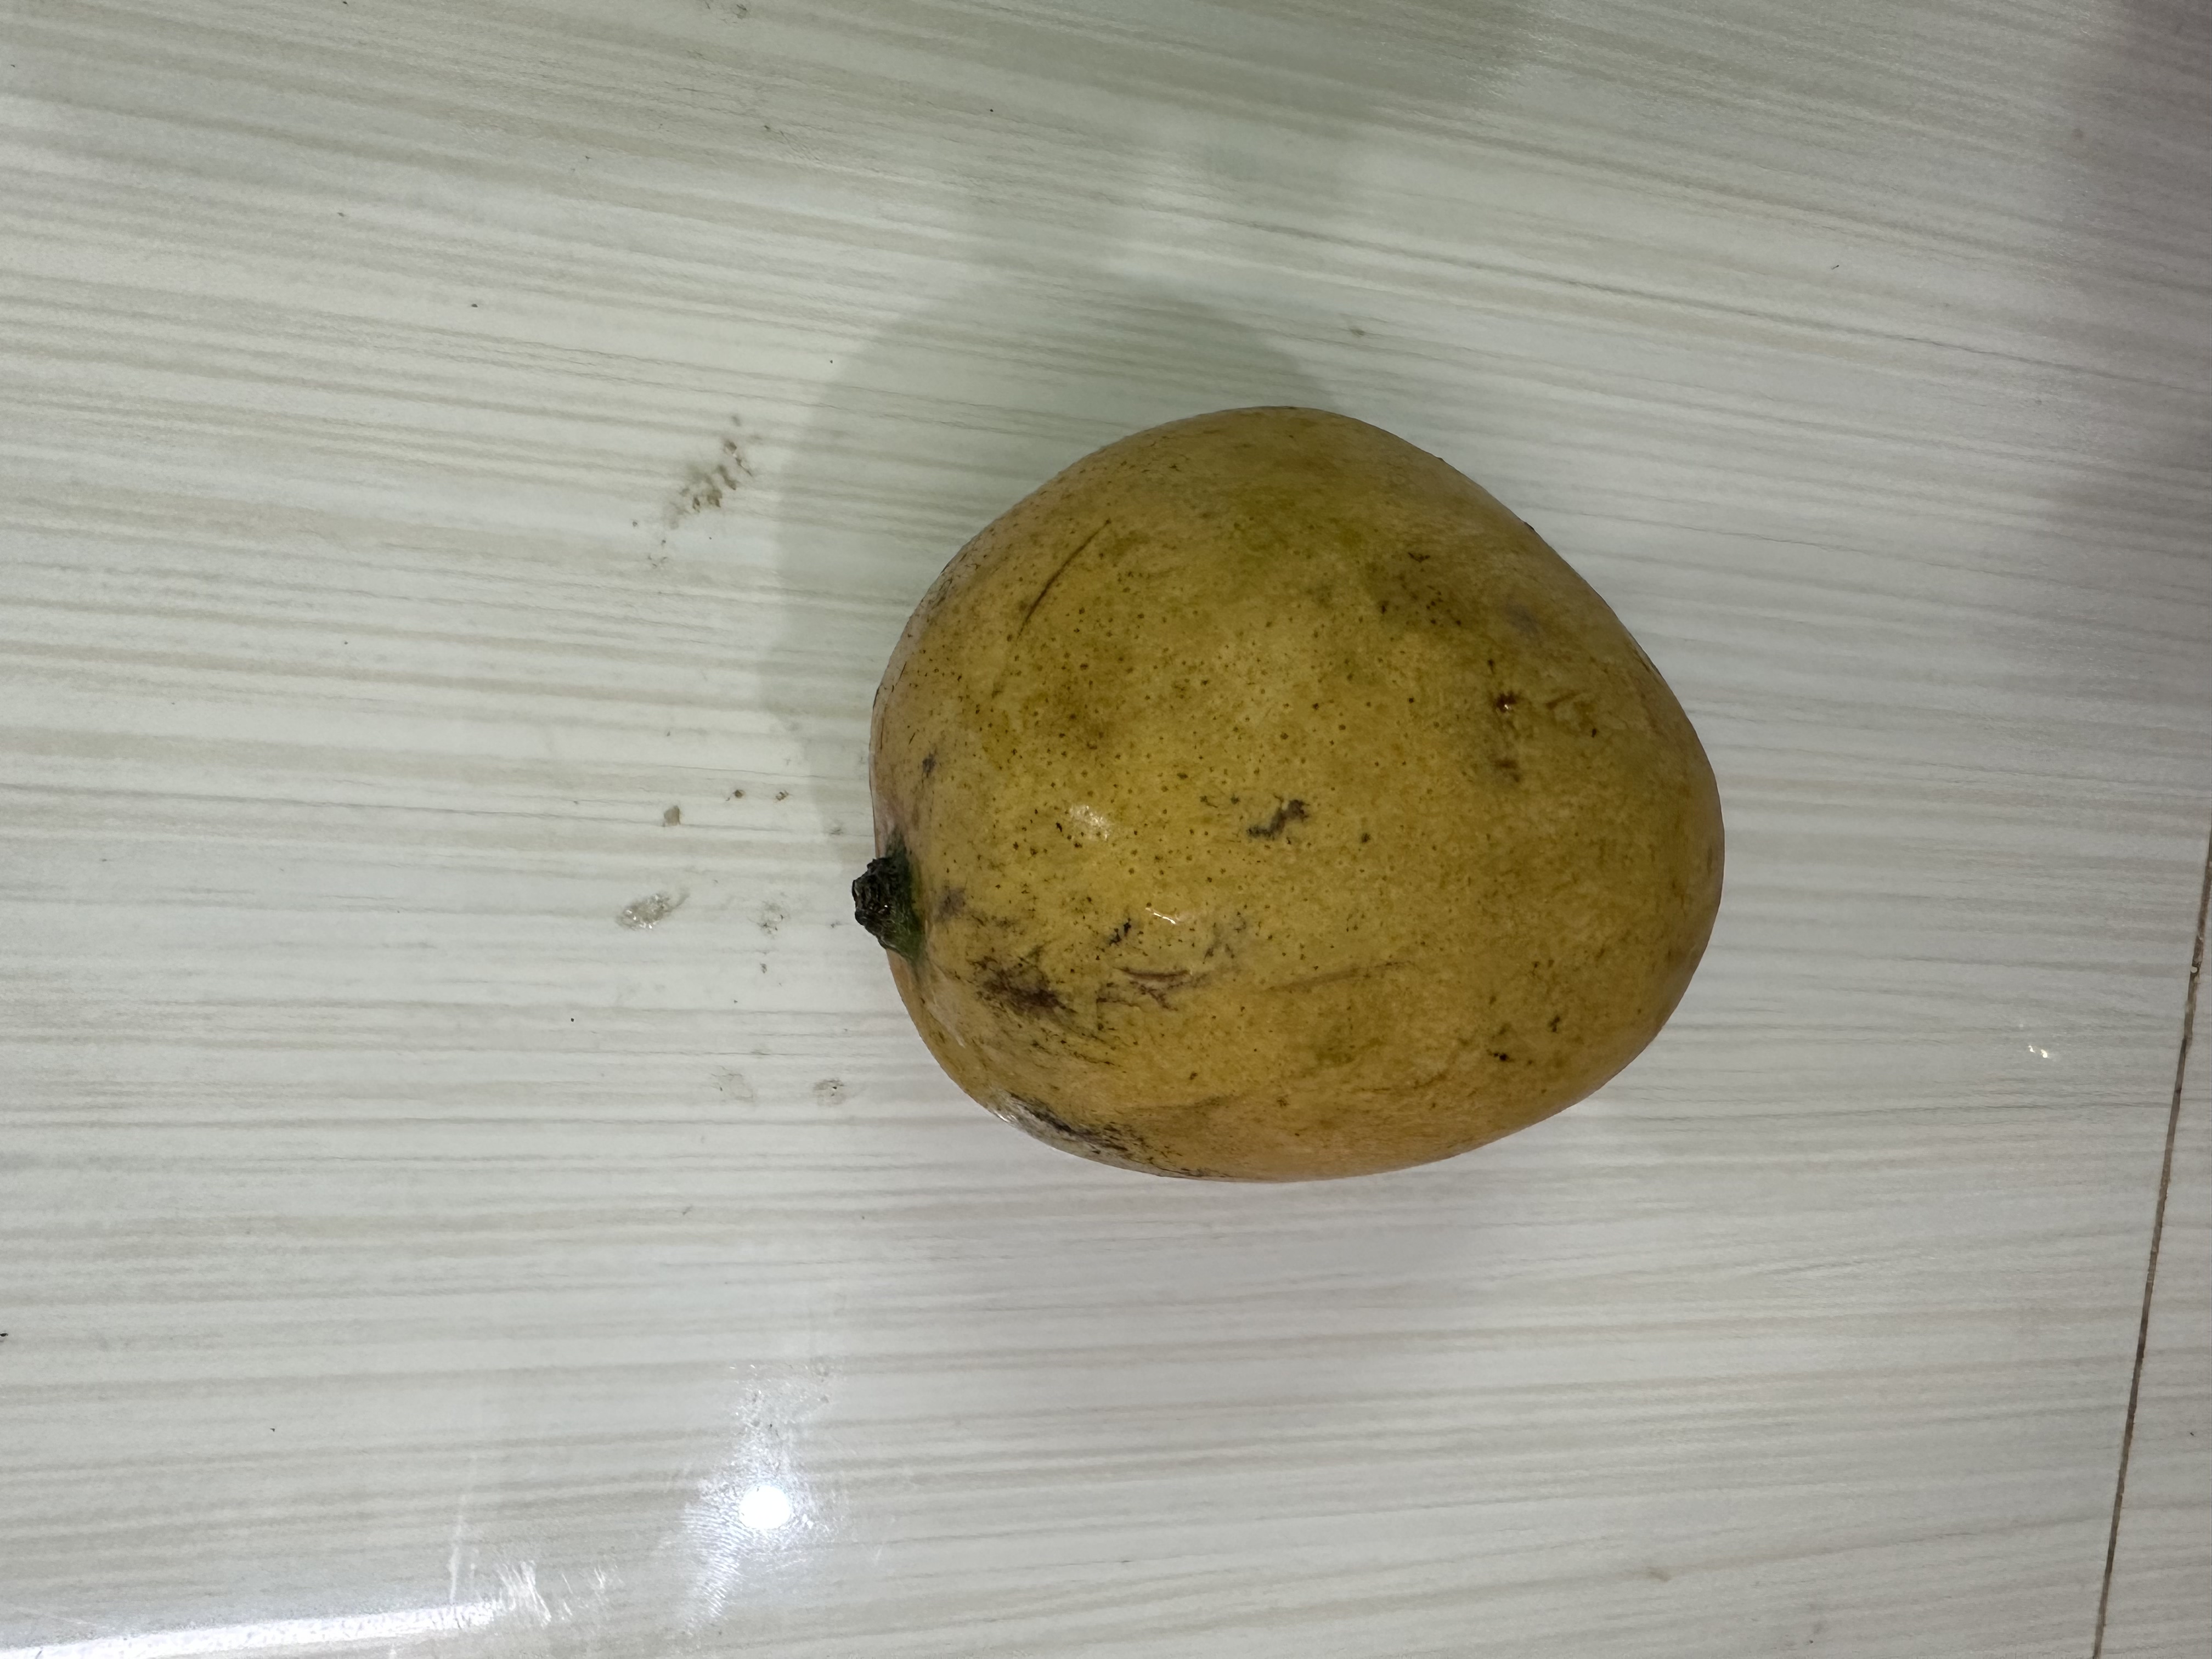
Mango variety: Nilambori